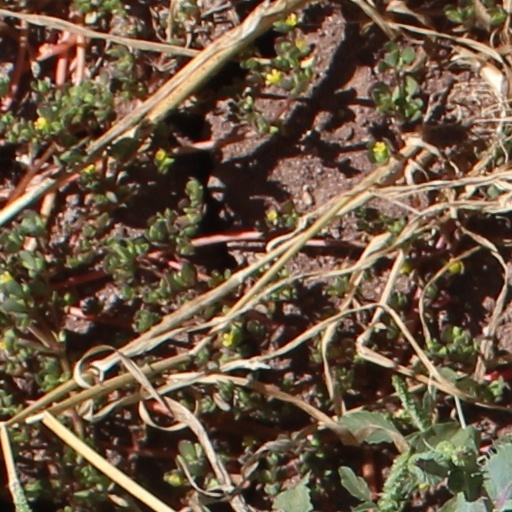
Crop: wheat